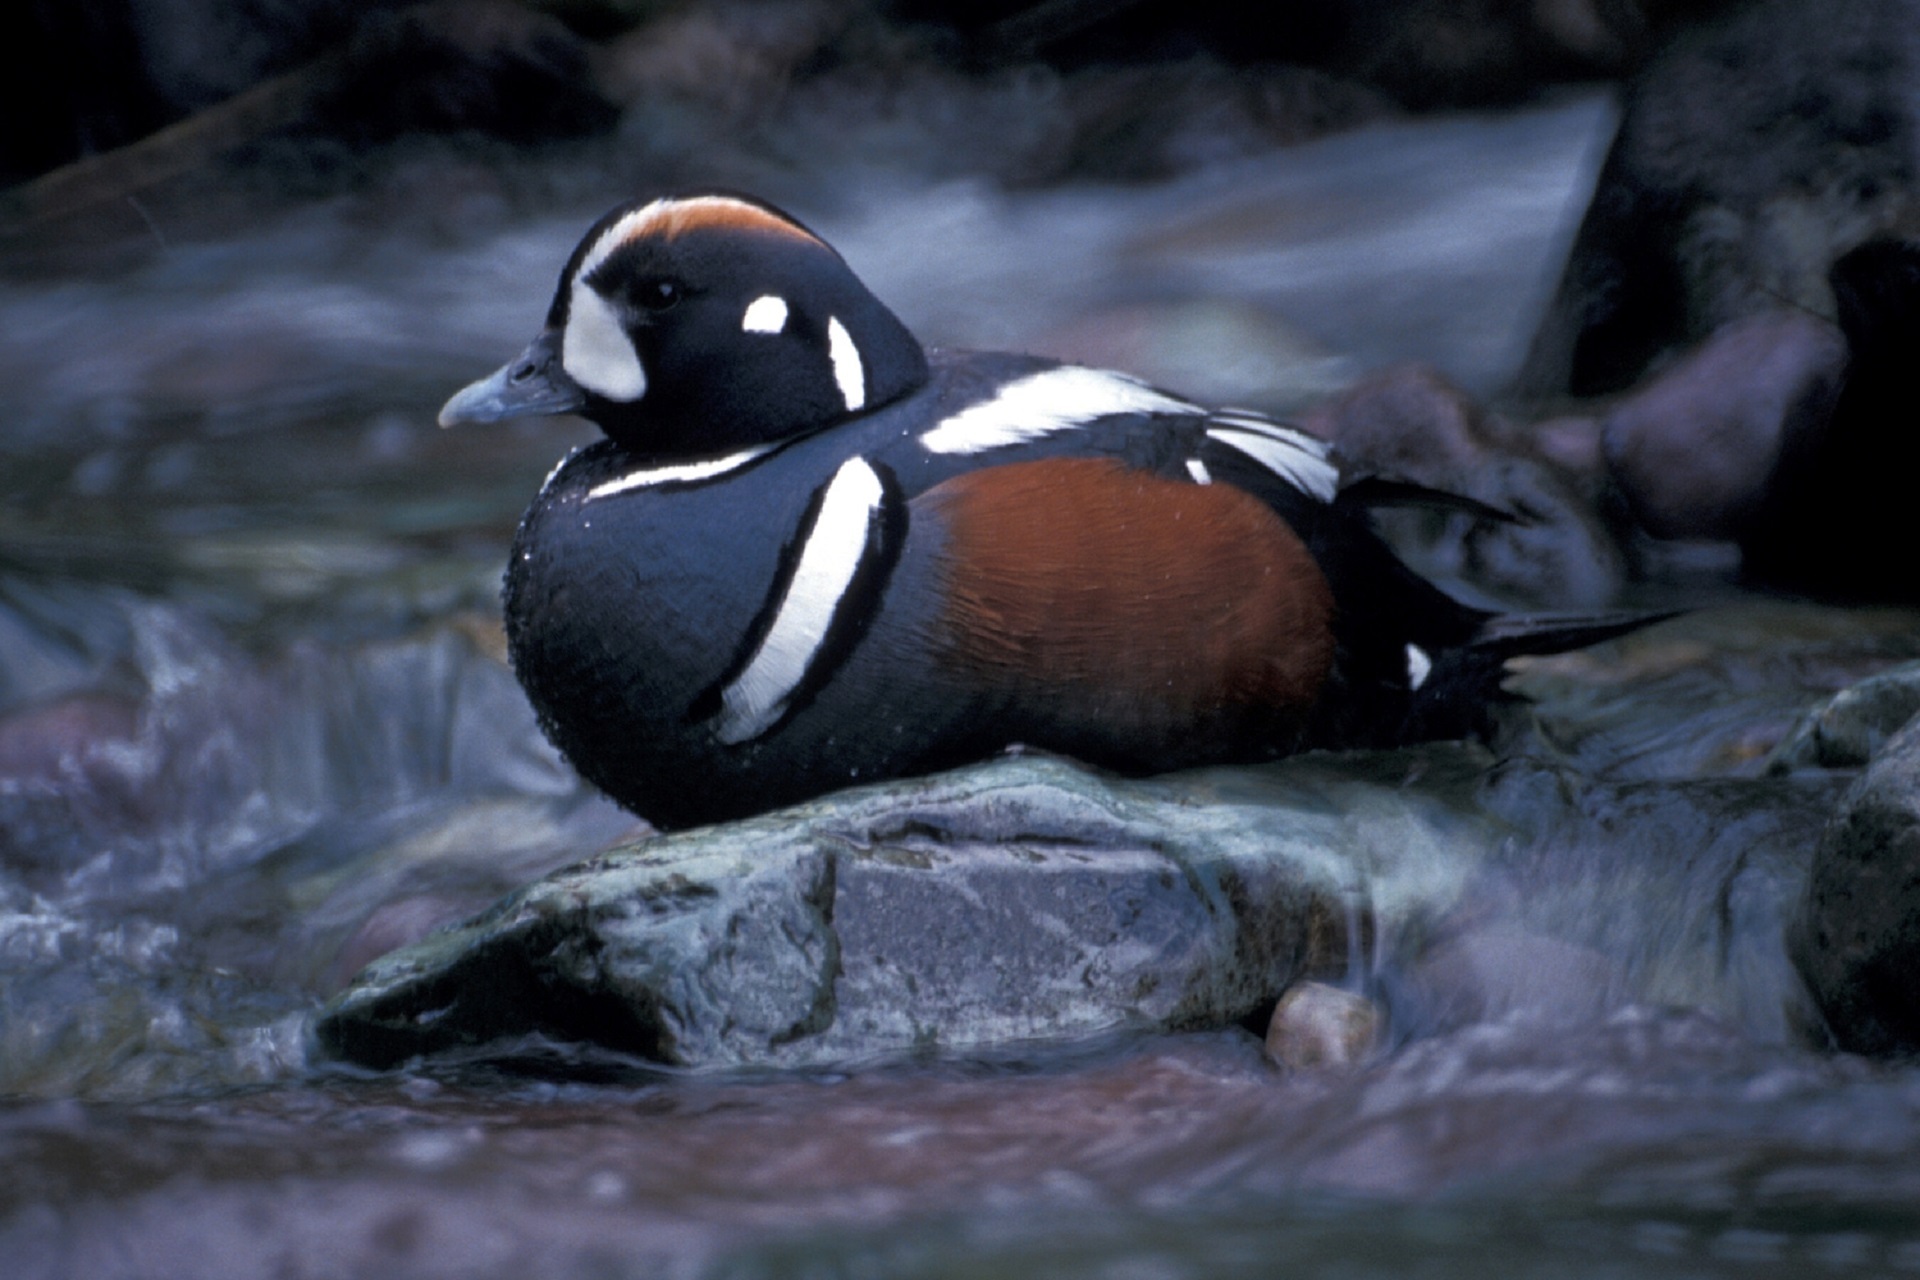
water, nature, bird, ground, wildlife, wild, beak, colorful, fauna, duck, vertebrate, resting, waterfowl, water bird, harlequin, ducks geese and swans